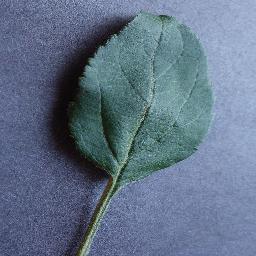
Label: Apple___healthy